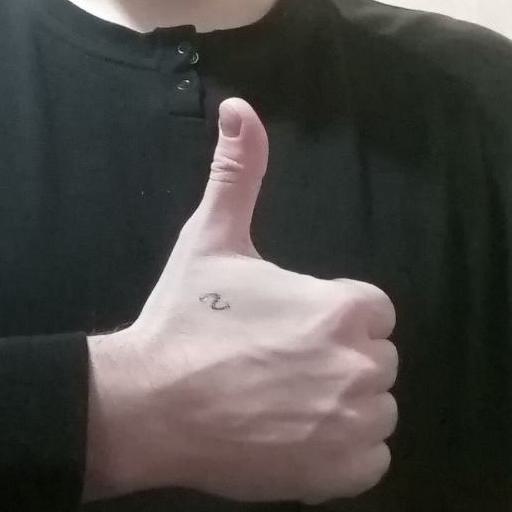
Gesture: like